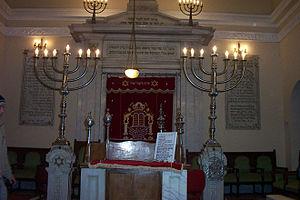
La Grèce, aussi appelée Hellas ou francisé en Hellade, en forme longue la République hellénique, est un pays d’Europe du Sud. D'une superficie de 131 957 km² pour un peu moins de onze millions d'habitants, le pays partage des frontières terrestres avec l’Albanie, la Macédoine du Nord, la Bulgarie et la Turquie et des frontières maritimes avec l'Albanie, l'Italie, la Libye, l'Égypte et la Turquie. La mer Ionienne à l'ouest et la mer Égée à l'est, parties de la mer Méditerranée, encadrent le pays dont le cinquième du territoire est constitué de plus de 9 000 îles et îlots dont près de 200 sont habités. De plus, 80 % de son territoire est constitué de montagnes dont la plus haute est le mont Olympe, dont le sommet culmine à 2 917 mètres.
Les Romaniotes forment un groupe ethnique juif de culture grecque, issu du judaïsme hellénistique, qui a vécu autour de la Méditerranée orientale et de la mer Noire pendant plus de 2 400 ans. Son importance est largement méconnue tant dans le domaine des études hellénistes et byzantines, que dans l'histoire du peuple juif.